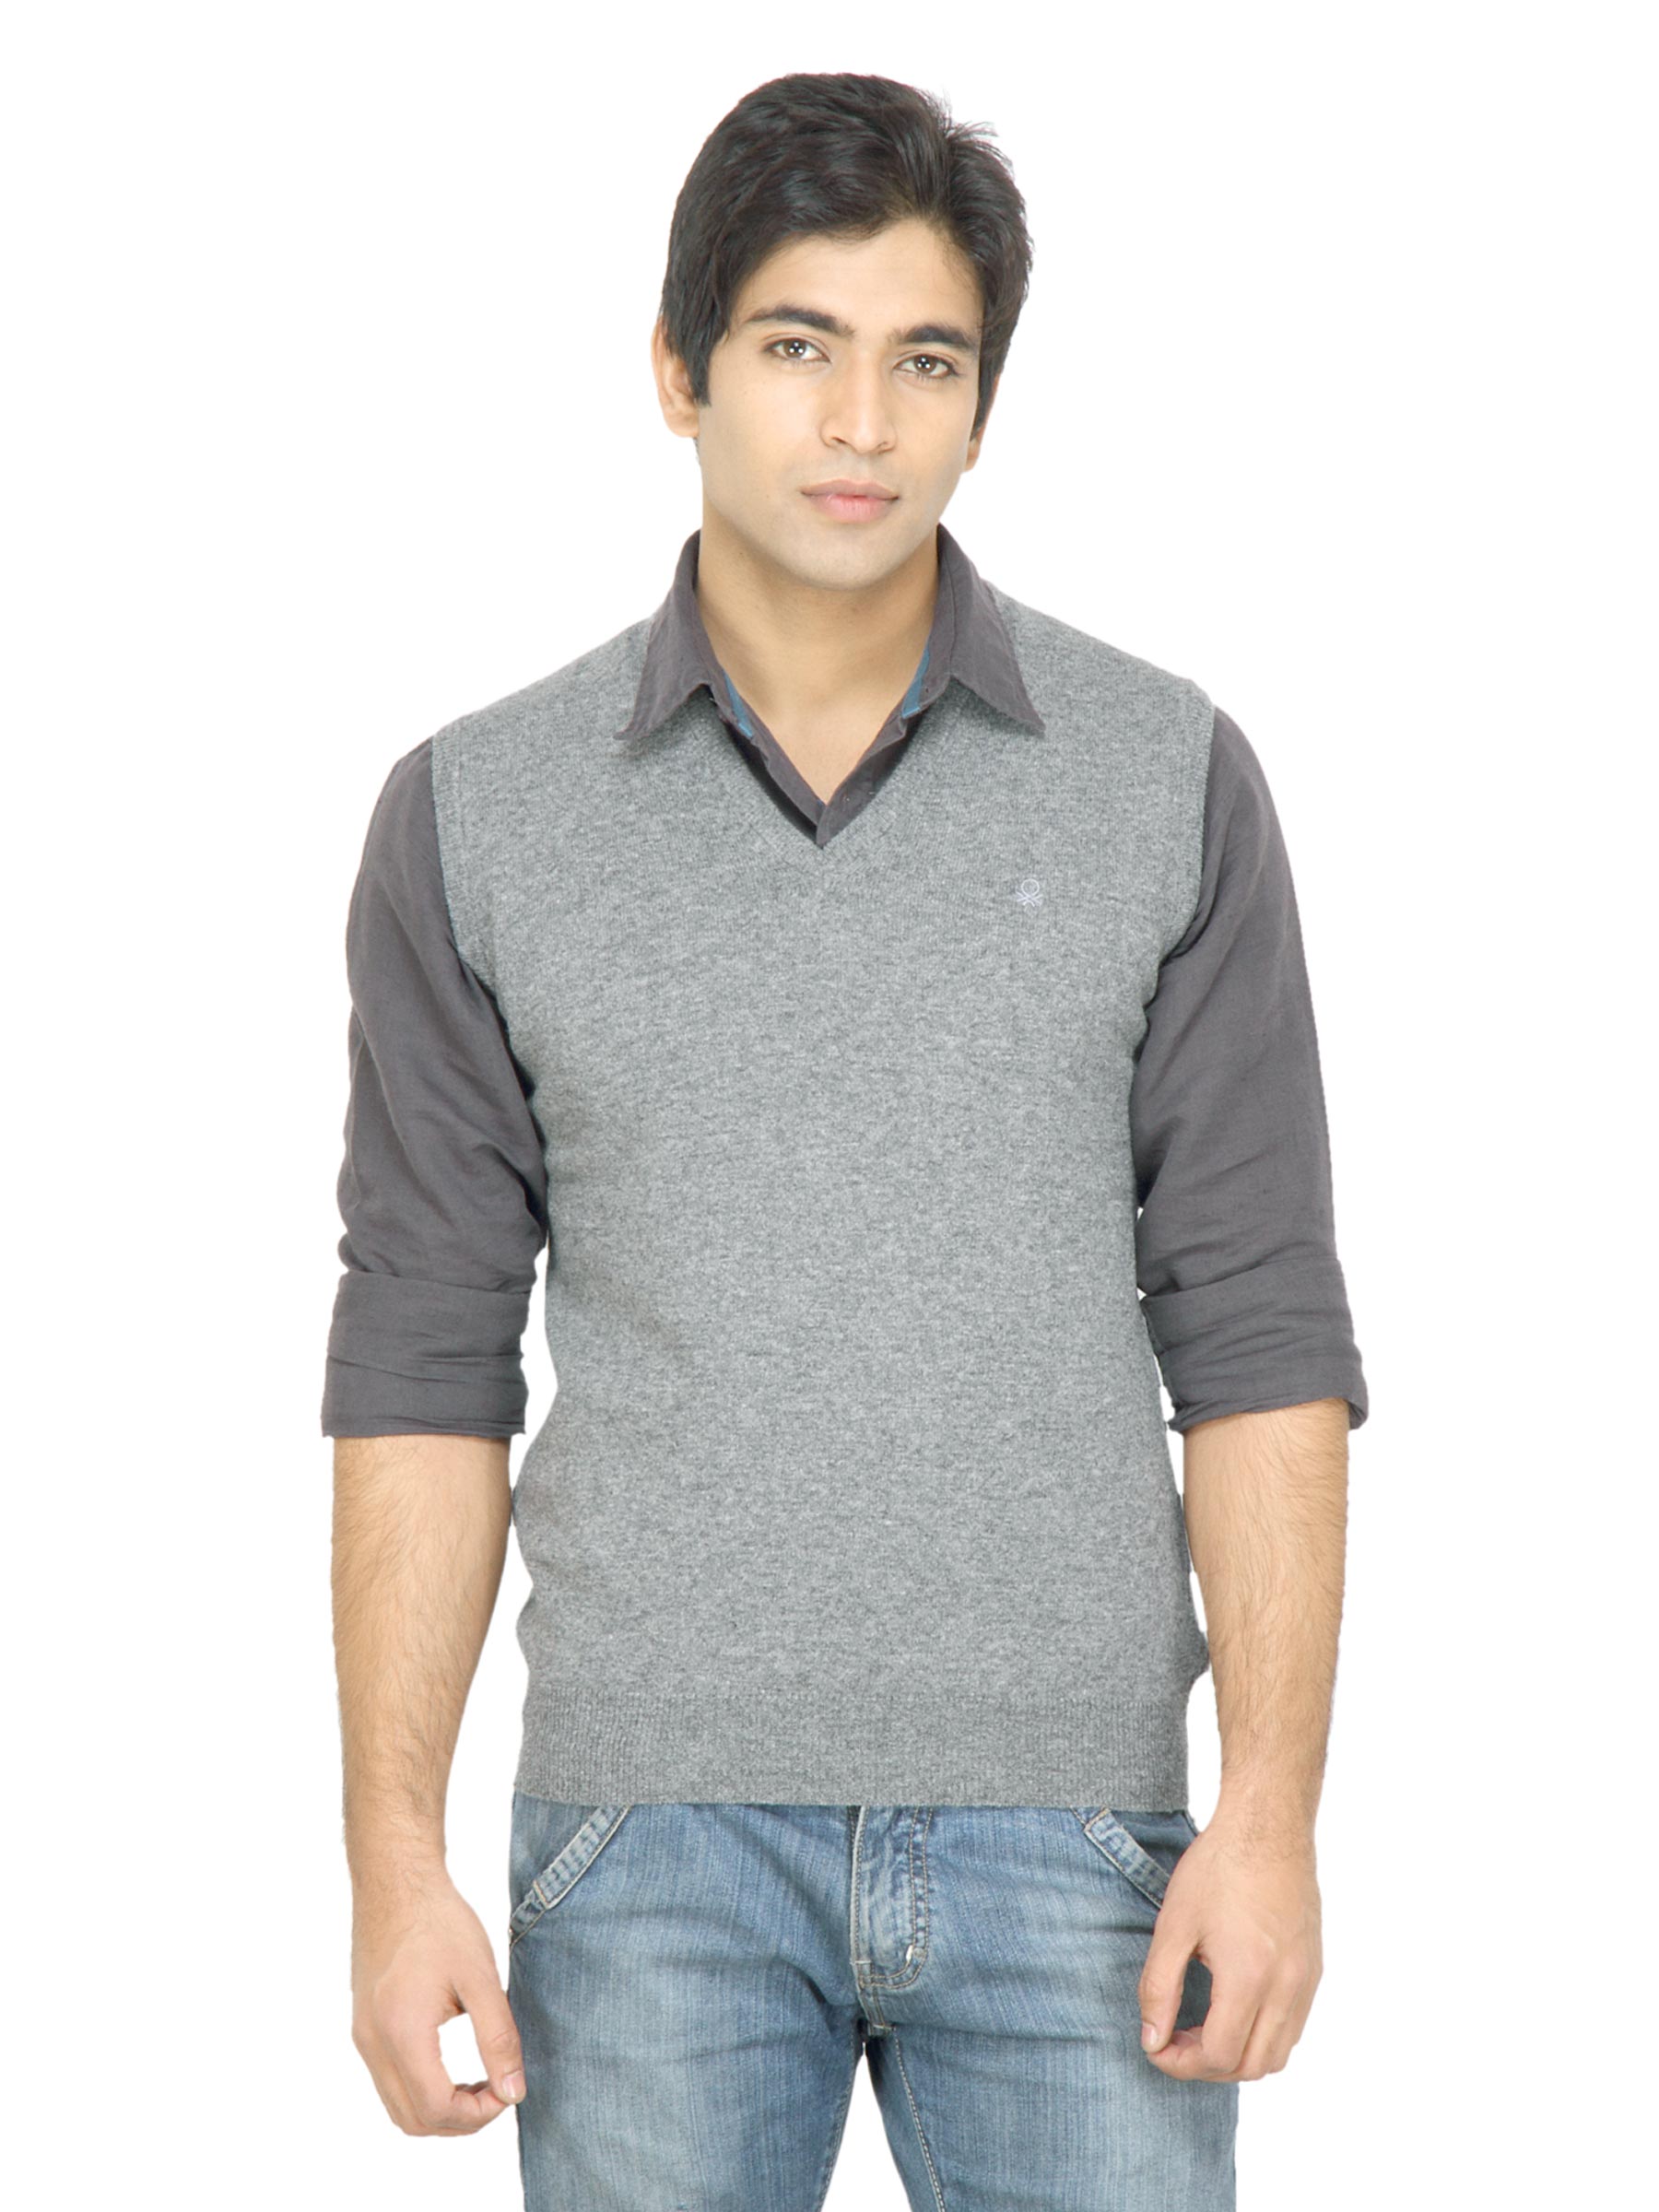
United Colors of Benetton Men Solid Grey Sweater
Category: Apparel / Topwear / Sweaters
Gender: Men
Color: Grey
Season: Fall 2011
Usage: Casual